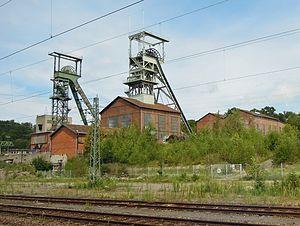
La mine de Luisenthal est une mine souterraine de charbon située en Allemagne, près de Völklingen dans la Sarre.